Turbo (Czech band)

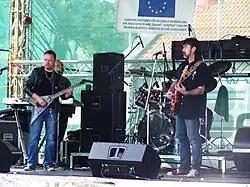
The band Turbo at the Aš Summer Festival 2010

Turbo is a Czech rock band founded in 1981, which has been described as "legends of Czech rock". Their most popular songs are: „Hráč“, „Chtěl jsem mít“, „Je to jízda“, „Krásným dívkám“, „Přestáváš snít“, „Láska z pasáží“.